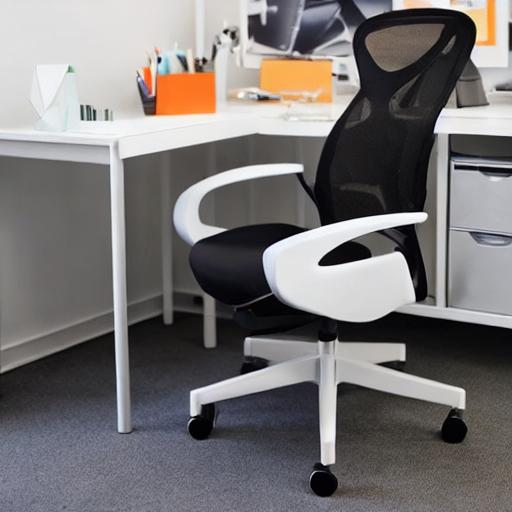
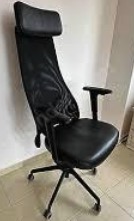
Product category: items_chair
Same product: no